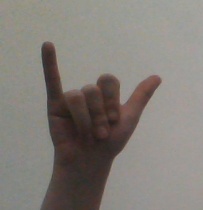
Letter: ya